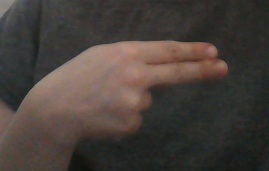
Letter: ain